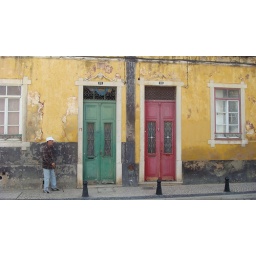
Old man walking in an old street of Faro, Portugal